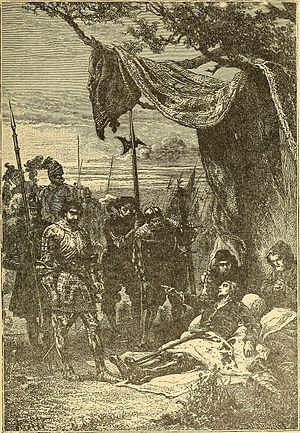
9 janvier : les Protestants rochelais prennent et pillent l’abbaye de Saint-Michel-en-l’Herm.